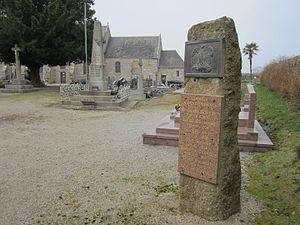
Église Notre-Dame de fr:Théville
Théville est une commune française, située dans le département de la Manche en région Normandie, peuplée de 330 habitants.